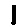
Label: 1